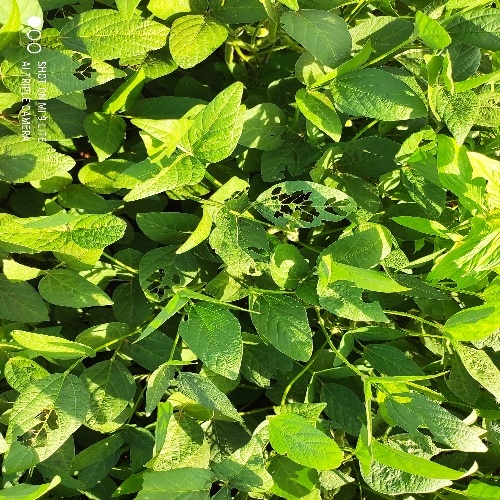
Label: Caterpillar